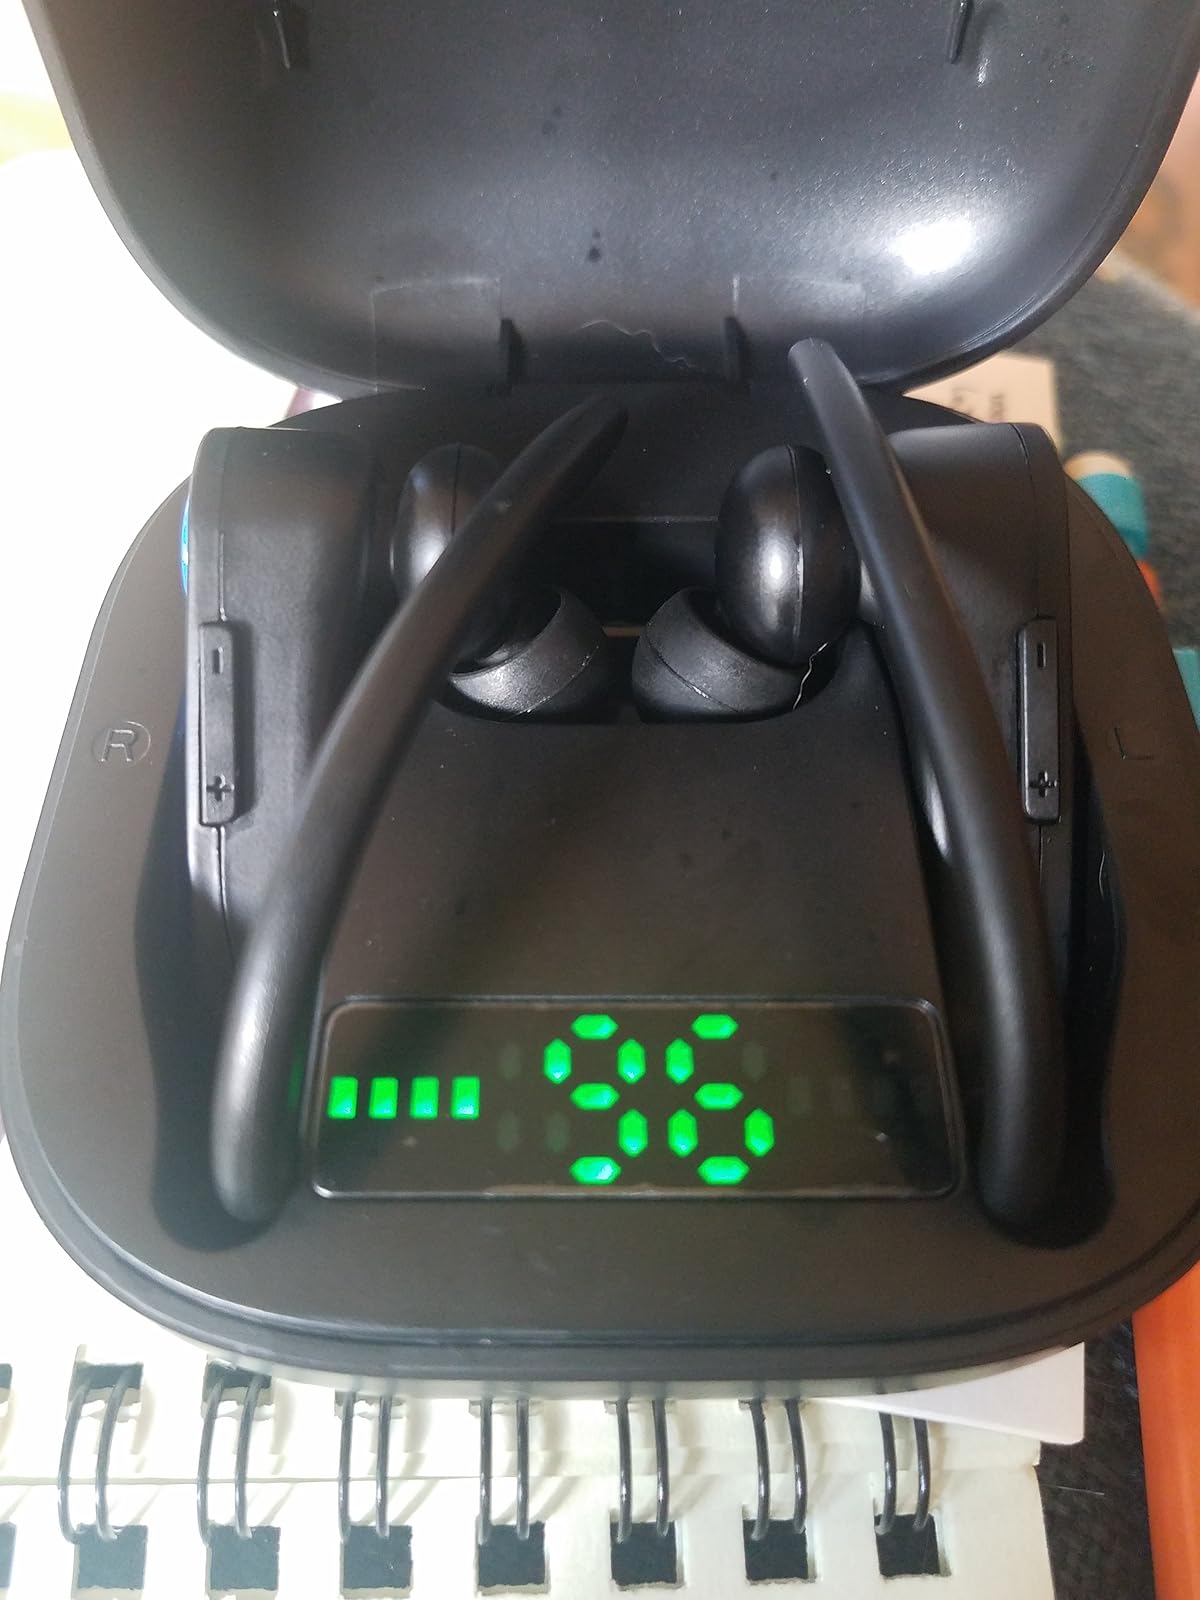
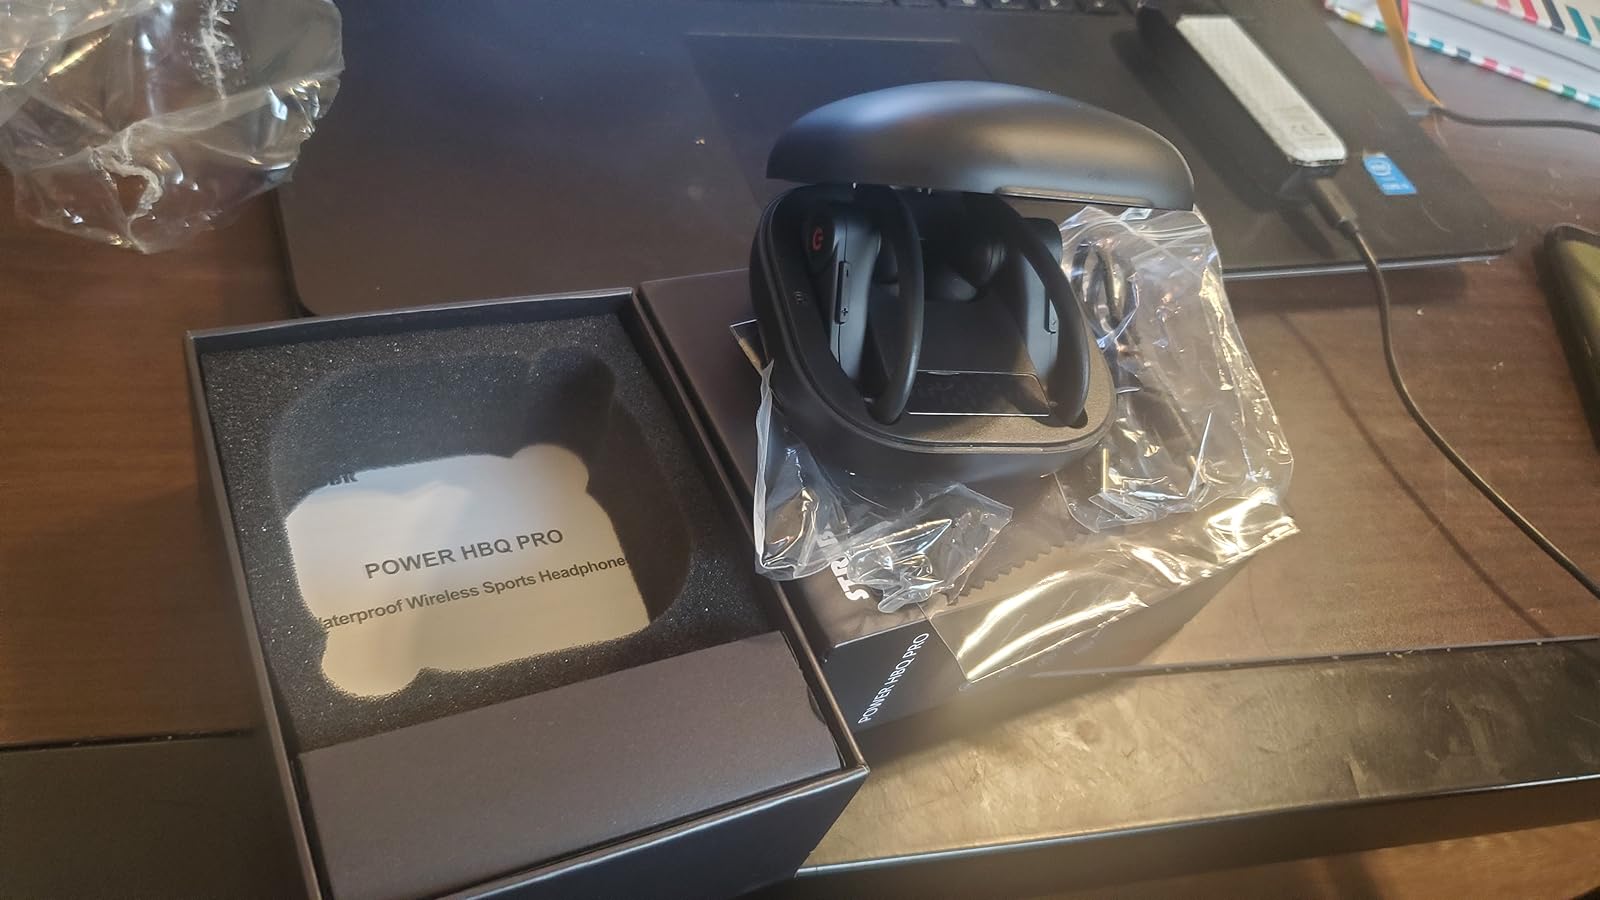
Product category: earbuds
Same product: no